Anas Ouahim

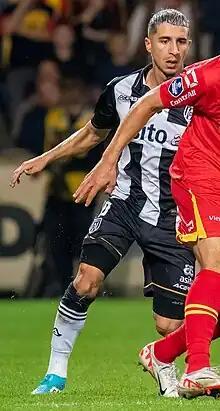
Ouahim with Heracles Almelo in 2023

Anas Ouahim (born 23 September 1997) is a professional footballer who plays as an attacking midfielder for A-League Men club Sydney FC. Born in Germany, Ouahim represents Morocco internationally.